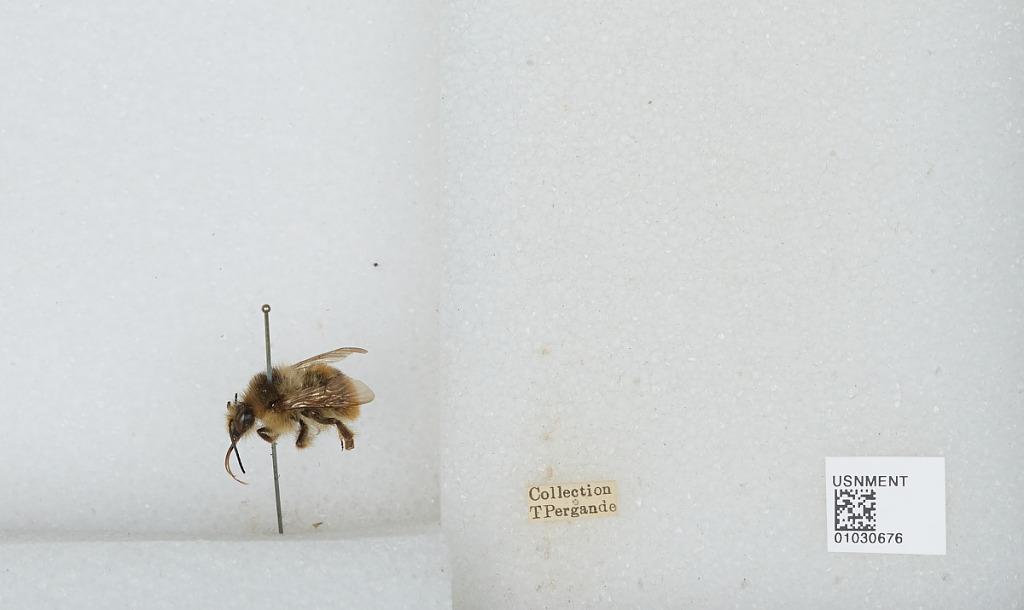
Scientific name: Bombus (Thoracobombus) sylvarum (Linnaeus)